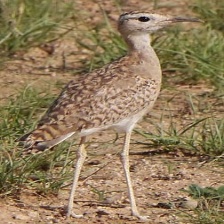
Species: BURCHELLS COURSER
Scientific name: CURSORIUS RUFUS